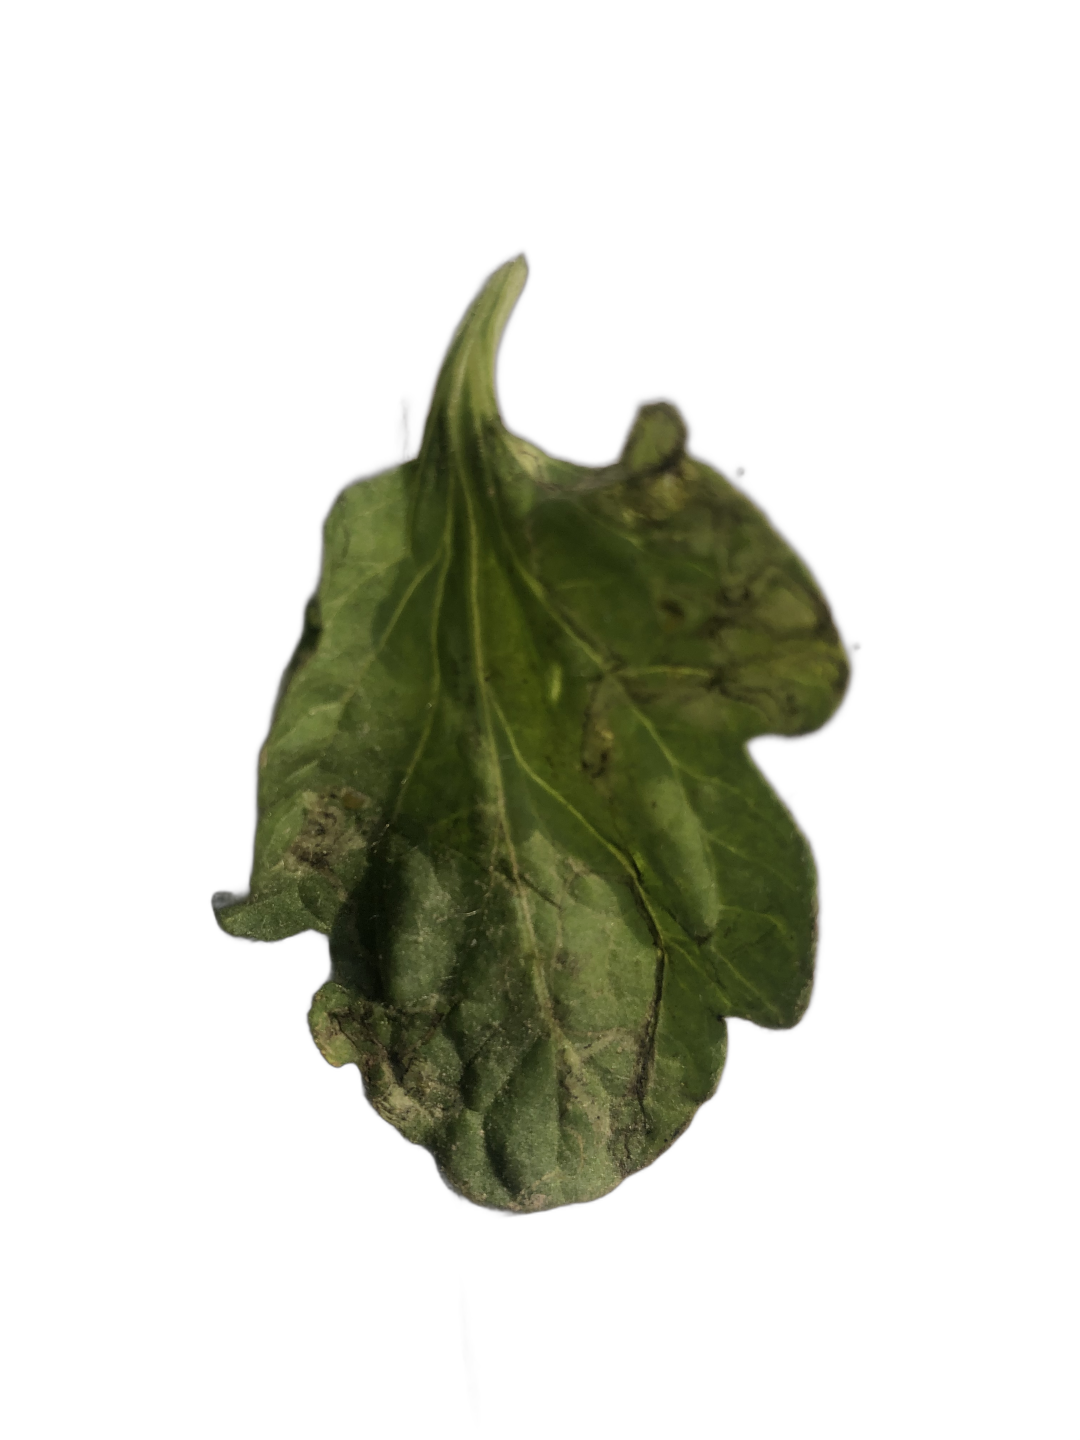
Crop: Tomato
Label: Spot